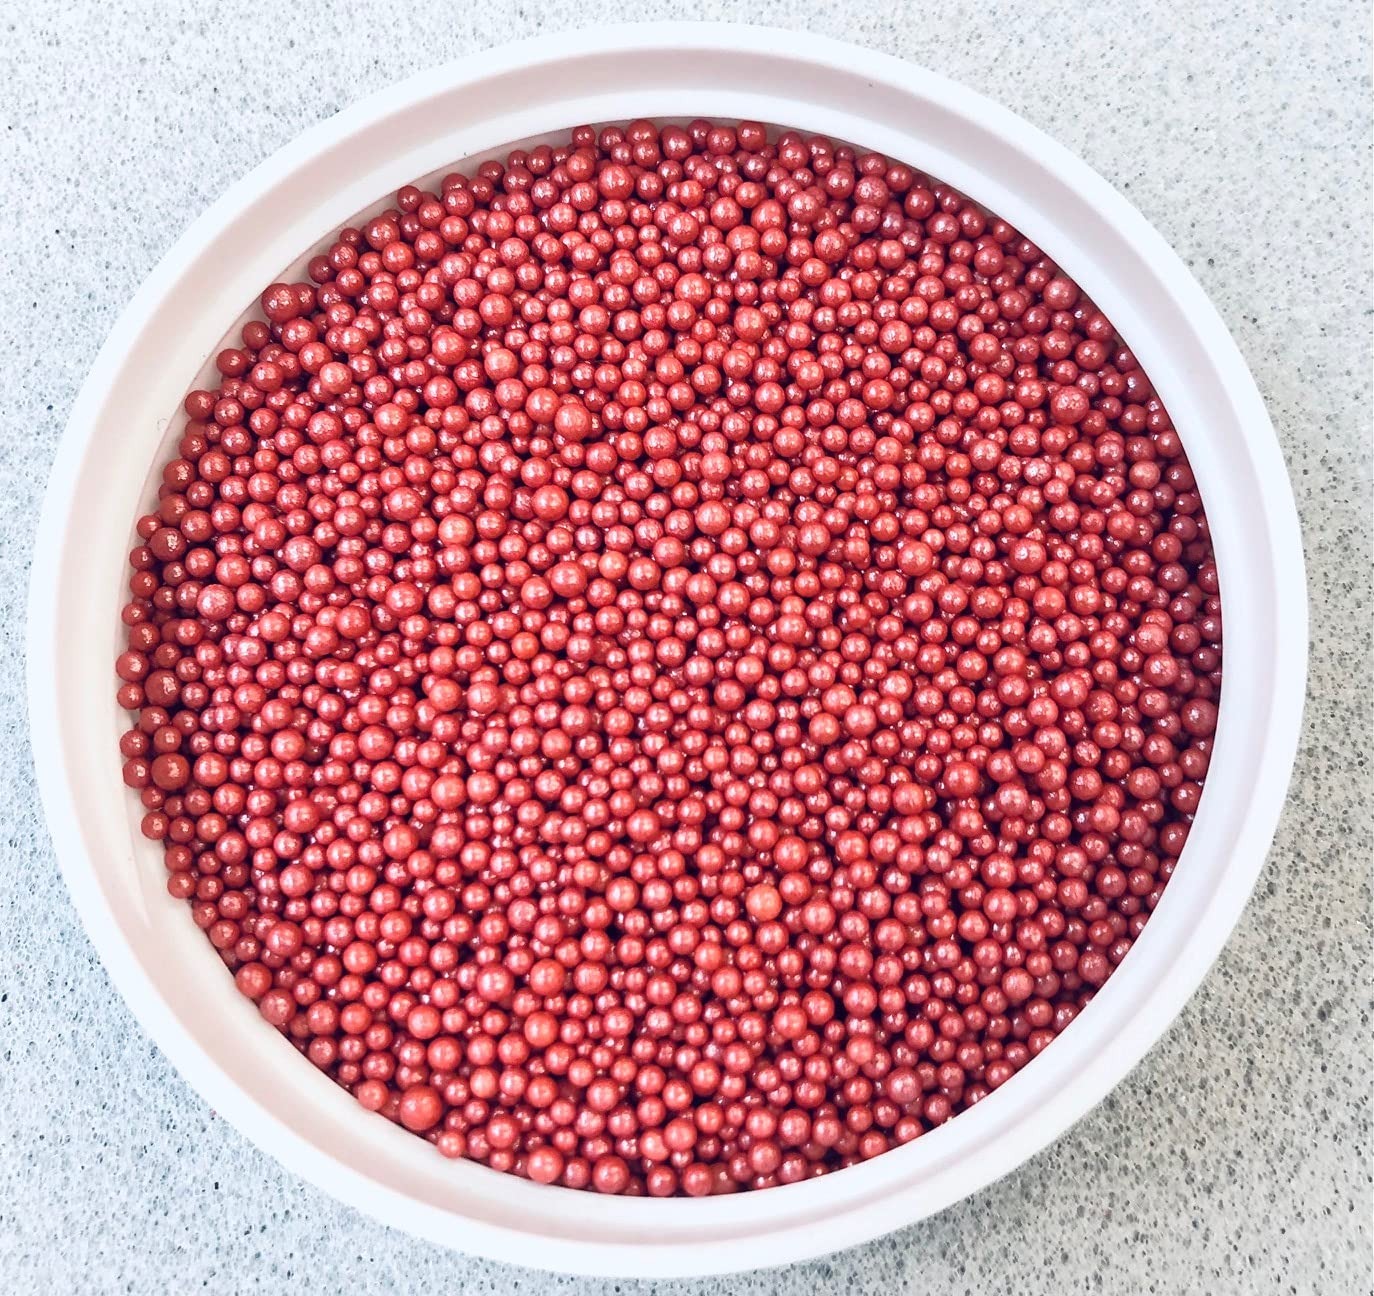
Item Name: Mini Pearlized Nonpareils Cookie Cupcake Decorating Sprinkles 4 Ounces (Red)
Bullet Point 1: Great toppings loved by kids and adults of all ages!
Bullet Point 2: A must for any birthday party, baby shower, or any joyous occasion. These mini pearlized nonpareils make any dessert look and taste better. Perfect for bakeries and families who love to bake.
Bullet Point 3: Our hard to find pearlized colors will make your party the talk of the town.
Product Description: Nonpareils are a kids and adult favorite!! Perfect for decorating and baking. A must for any birthday party, baby shower, or any occasion. Nonpareils make any dessert look and taste better. Great toppings loved by kids and adults of all ages! Packaged in a 4 ounce resealable bag
Value: 4.0
Unit: Ounce

Price: 10.97